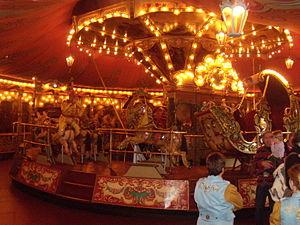
Stoomcarrousel - Grand carrousel dans le parc d'attractions néerlandais Efteling.
Le parc d'attractions néerlandais Efteling est un des plus importants d’Europe bien qu'il ne soit essentiellement connu qu'aux Pays-Bas, en Allemagne et en Belgique. Avec pour thèmes les contes et légendes, il est un des parcs les plus visités d'Europe et a reçu plus de cent millions de visiteurs depuis son ouverture.
Le Stoomcarrousel est un carrousel situé dans le parc à thèmes Efteling, aux Pays-Bas.